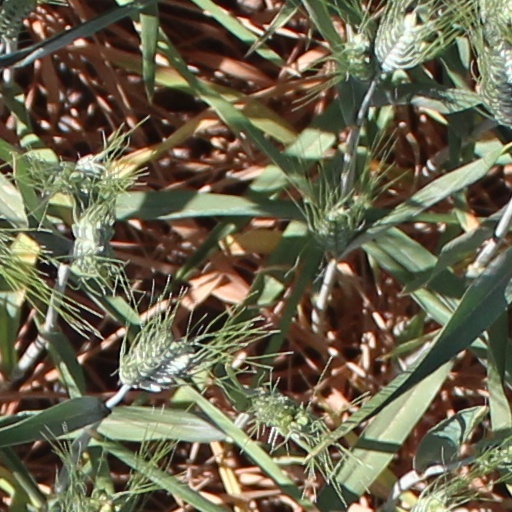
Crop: wheat